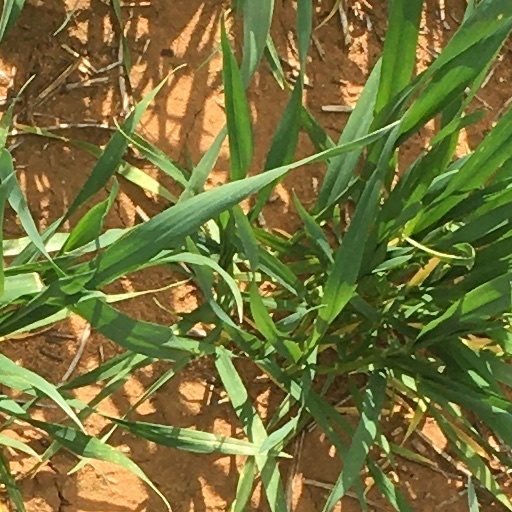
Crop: wheat